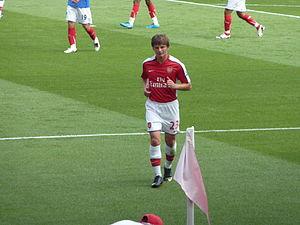
Andrei Arshavin sous les couleurs d'Arsenal